Alicia Steimberg

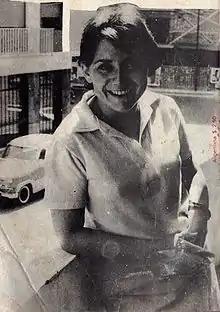
Alicia Steimberg

The daughter of Gregorio Steimberg and Luisa Imas, both natives of Argentina of East European (Romanian, Ukrainian and Russian) descent, she was born in Buenos Aires and was educated at the Instituto Nacional del Profesorado. Her father, a teacher, died when she was eight.